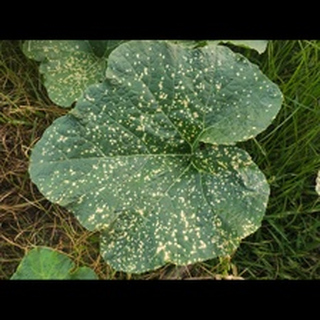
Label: pumpkin_powdery_mildew